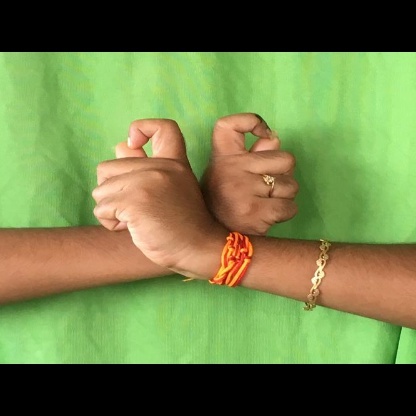
Mudra: Berunda